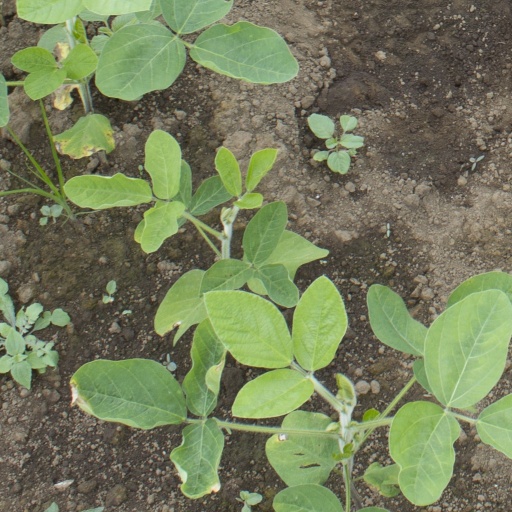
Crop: soybean